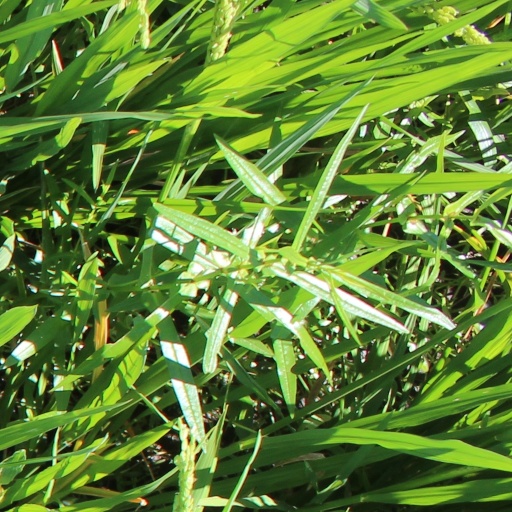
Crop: rice